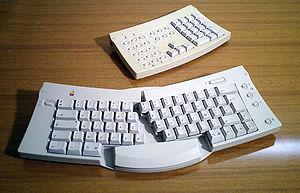
Un clavier d’ordinateur est une interface homme-machine munie de touches permettant à l'utilisateur d'entrer dans l'ordinateur une séquence de données, notamment textuelle.